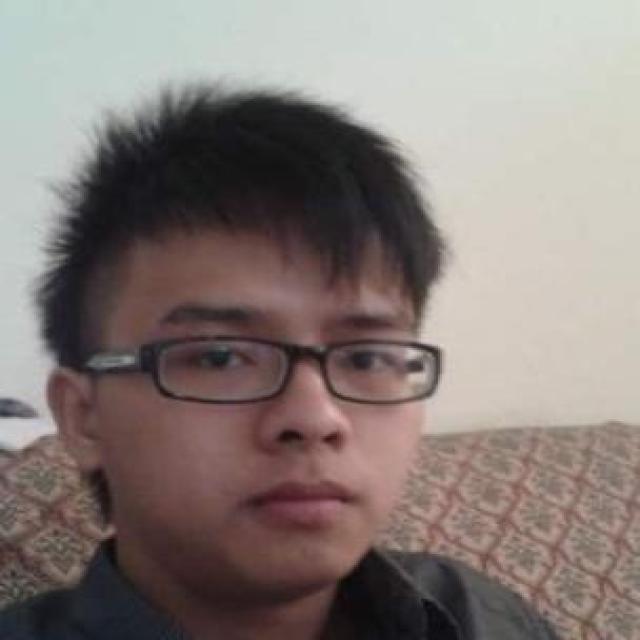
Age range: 13-20